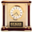
Label: clock